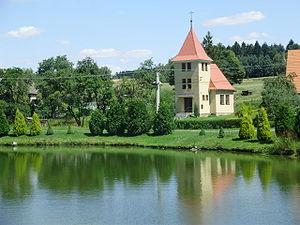
Věchnov est une commune du district de Žďár nad Sázavou, dans la région de Vysočina, en République tchèque. Sa population s'élevait à 341 habitants en 2019.